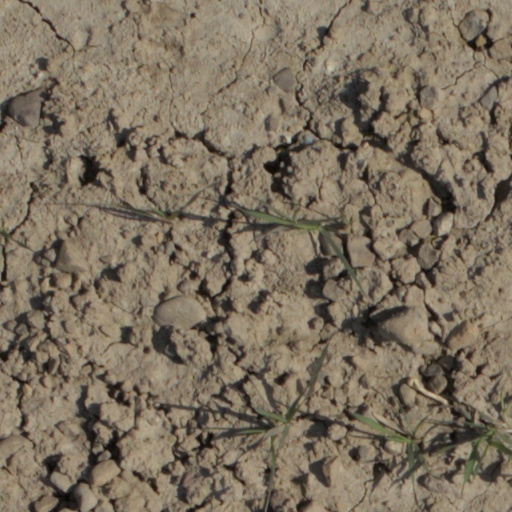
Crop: wheat